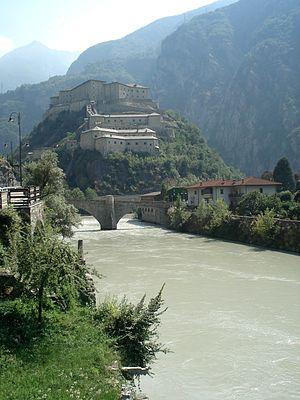
Le fort de Bard est une forteresse construite au XIXᵉ siècle par les Souverains de Savoie sur un promontoire rocheux dominant le bourg de Bard, à l'entrée de la Vallée d'Aoste en venant du Canavais. Il sépare la plaine de Donnas de celle d'Arnad, et représente l'une des plus imposantes forteresses des Alpes.